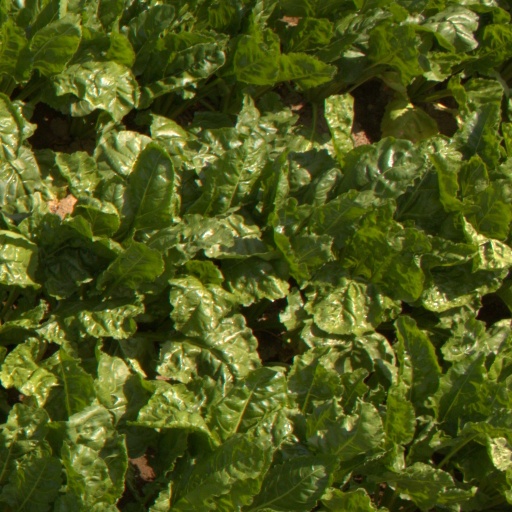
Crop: sugar beet